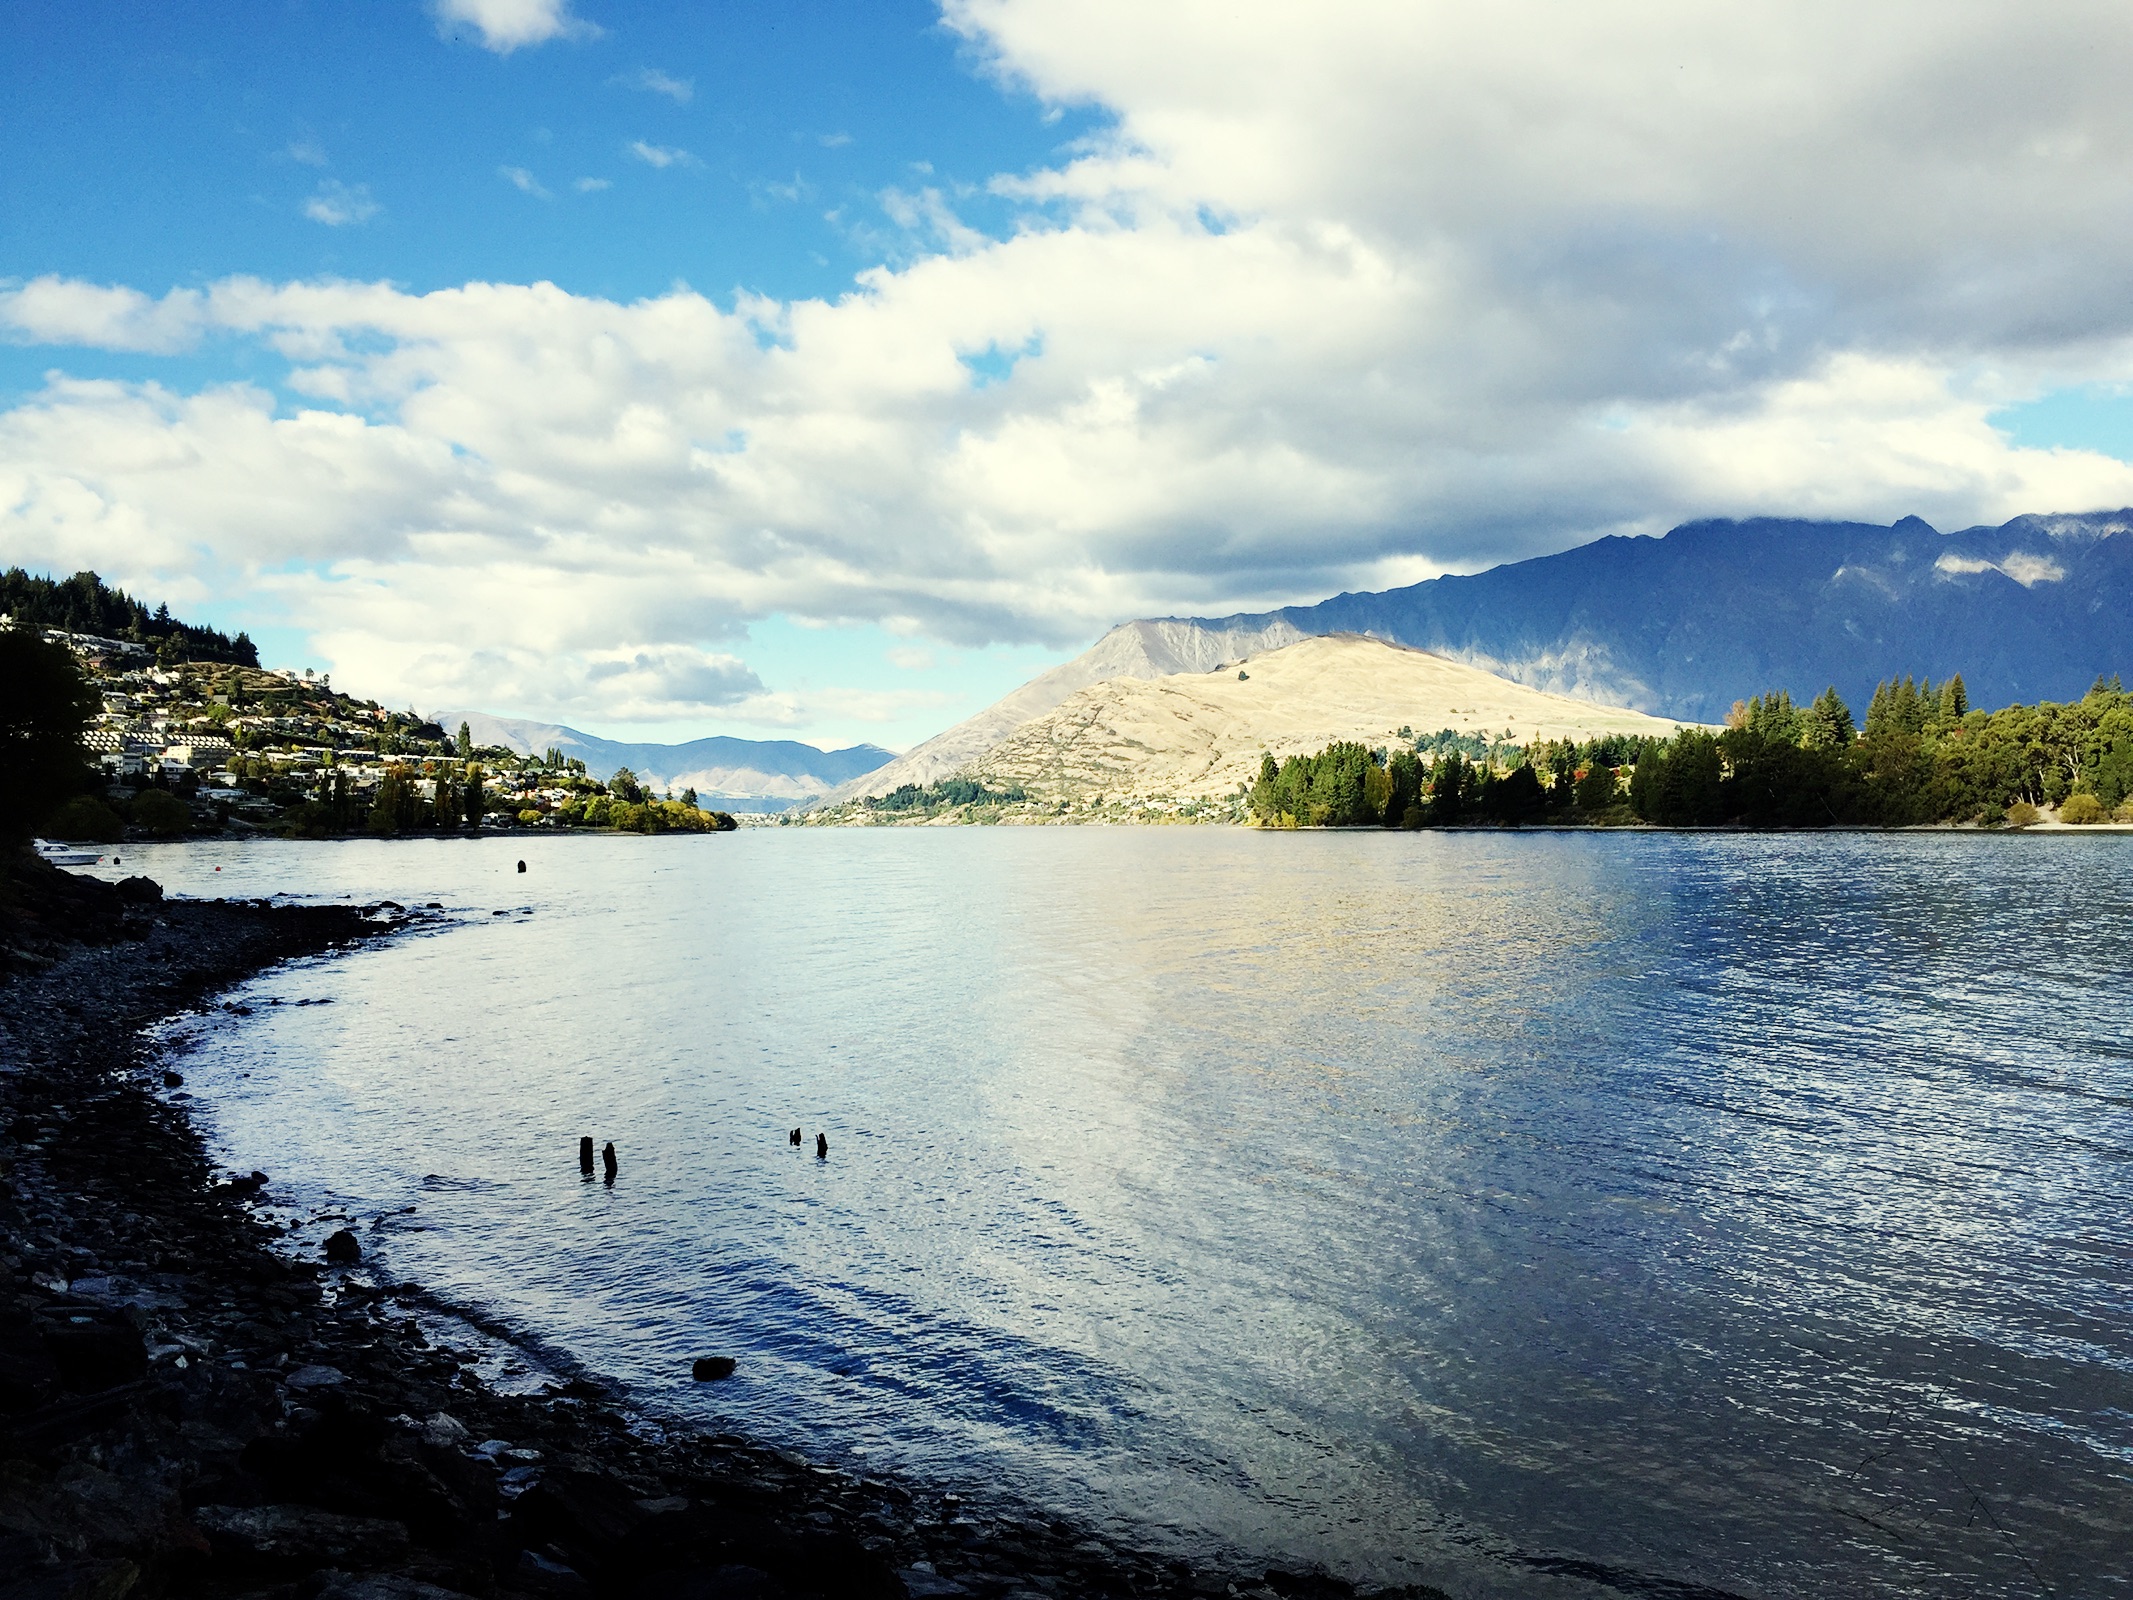
landscape, sea, coast, water, nature, mountain, cloud, sky, morning, shore, lake, river, mountain range, dusk, reflection, bay, fjord, reservoir, body of water, loch